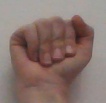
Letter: saad